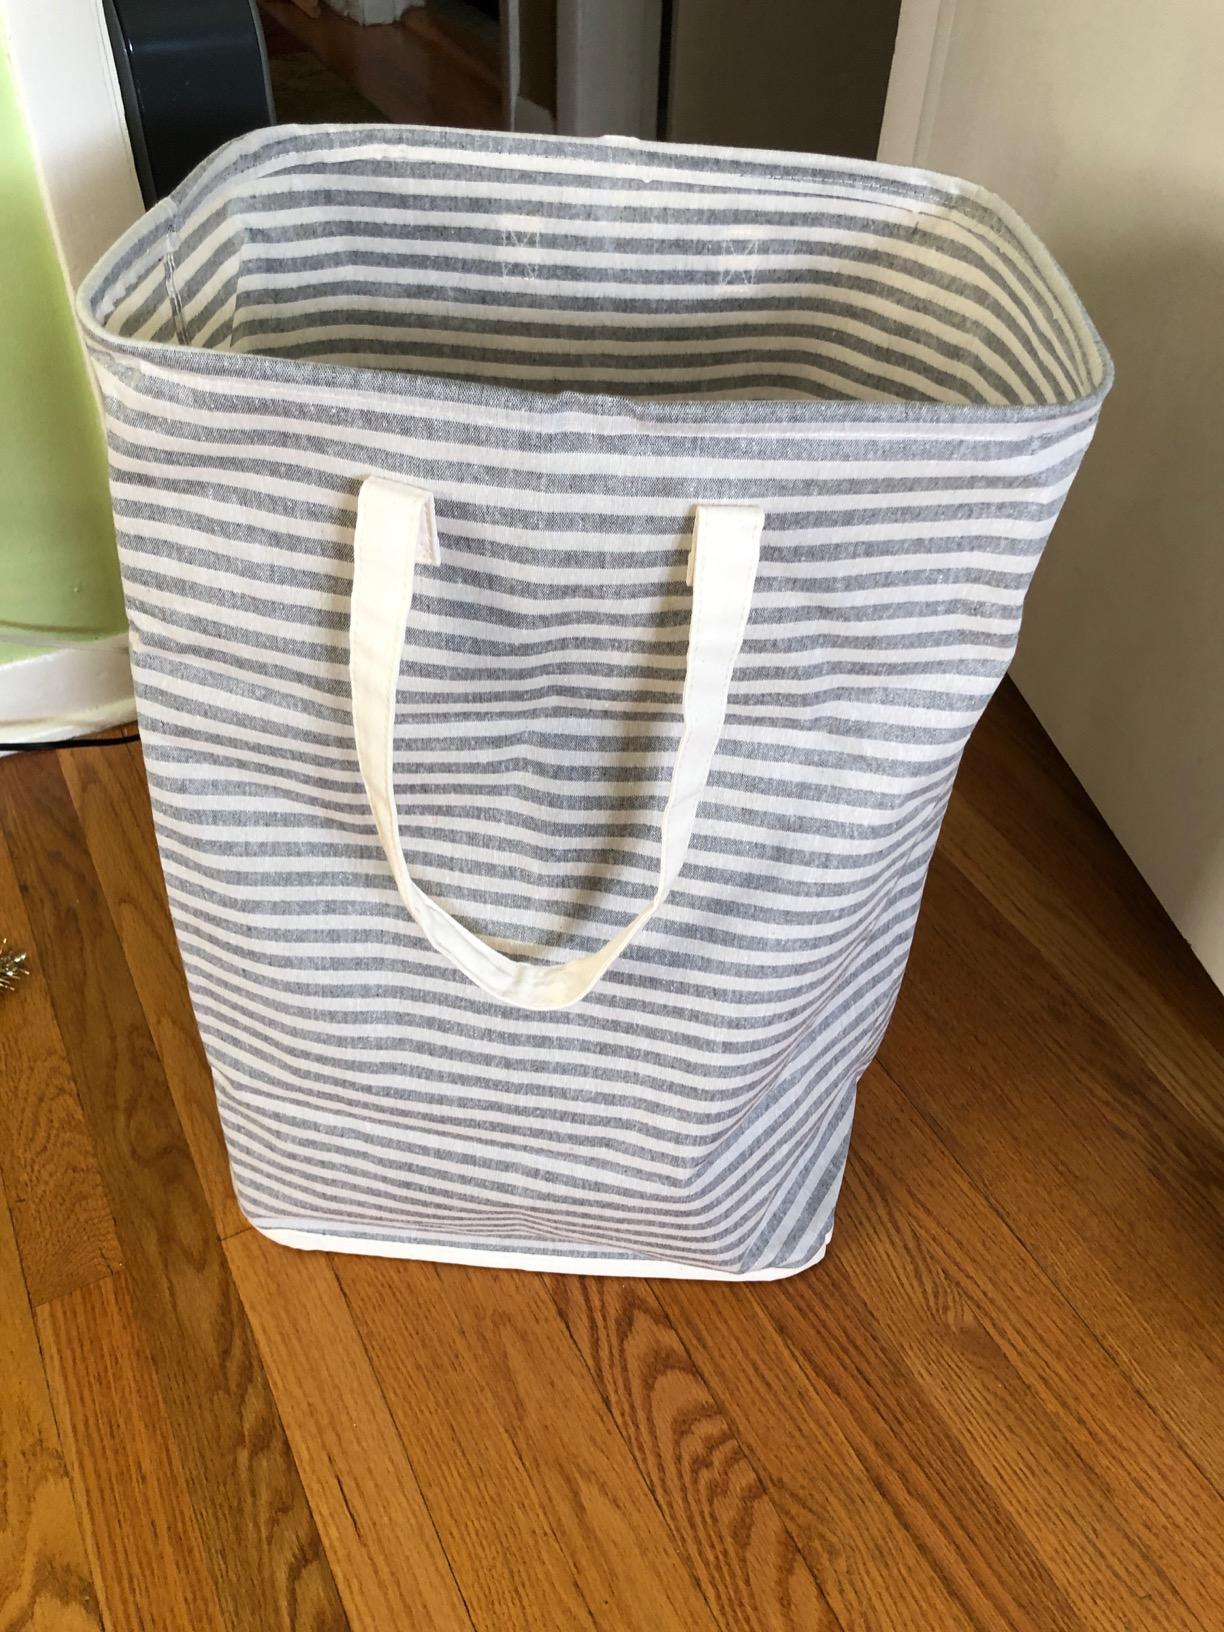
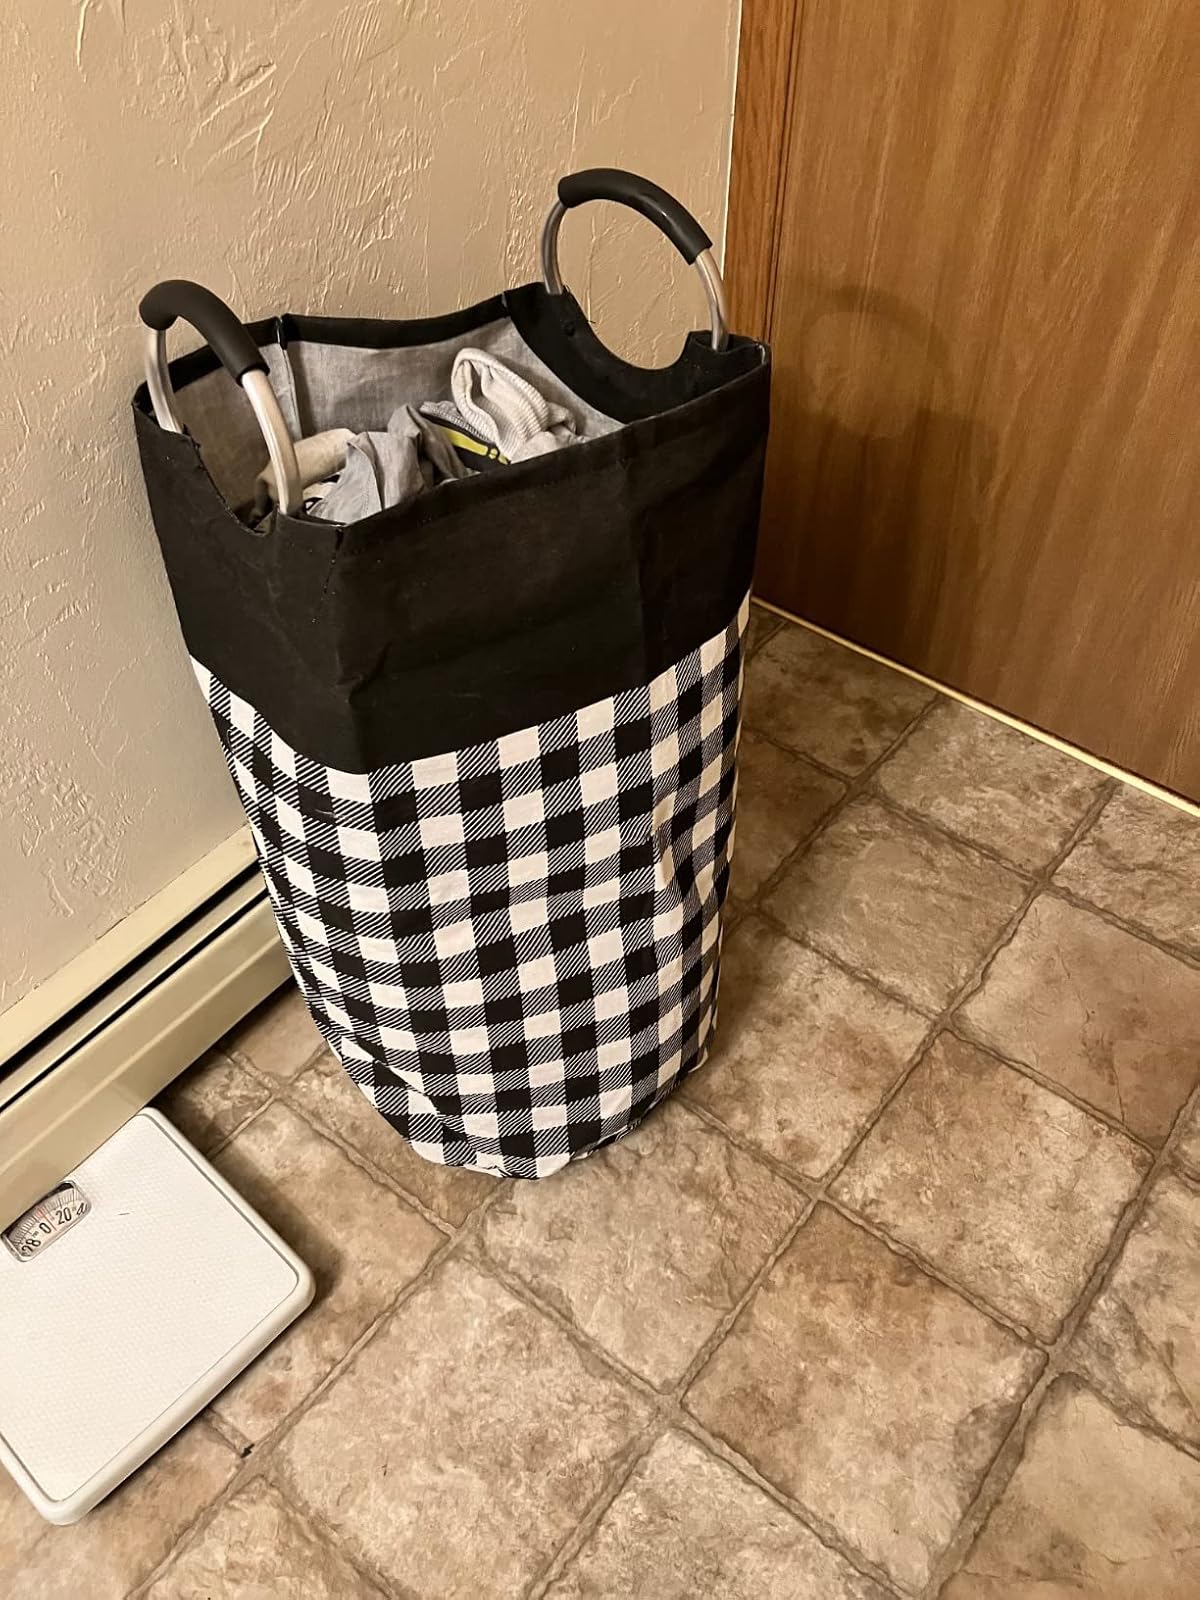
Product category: items_hamper
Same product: no